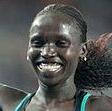
Age: 27